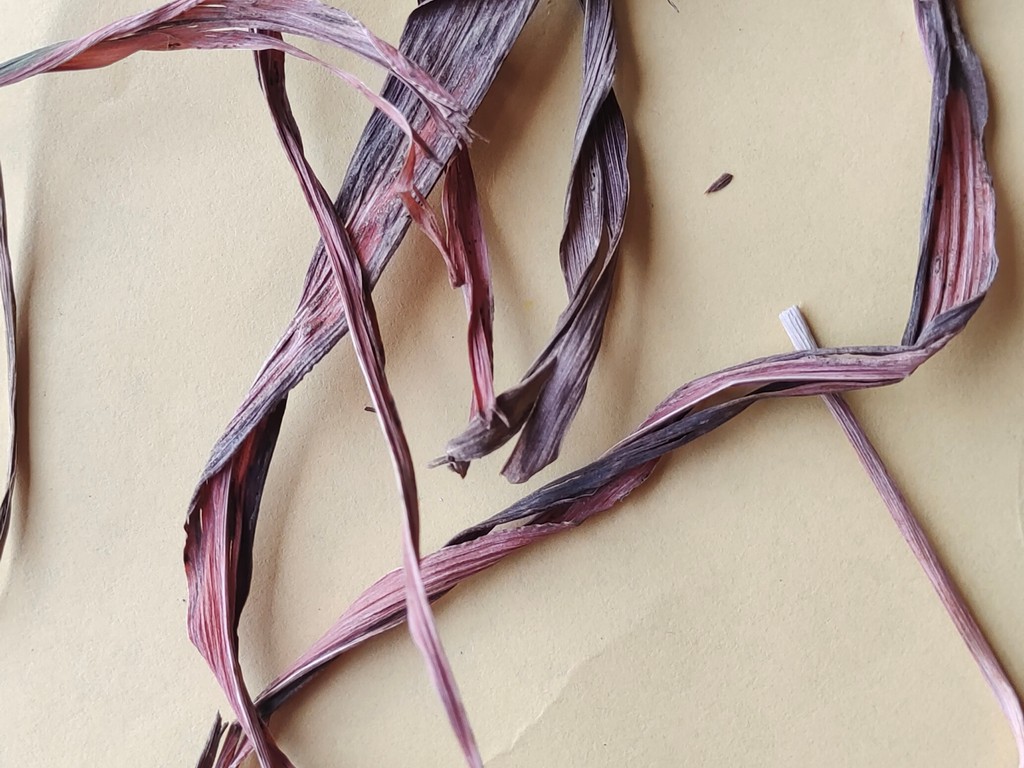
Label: Dried